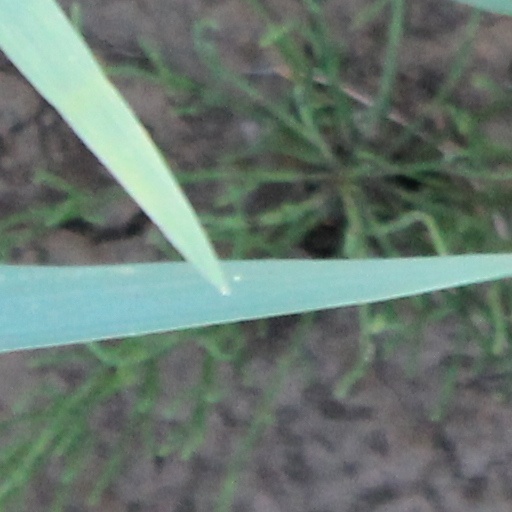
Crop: wheat